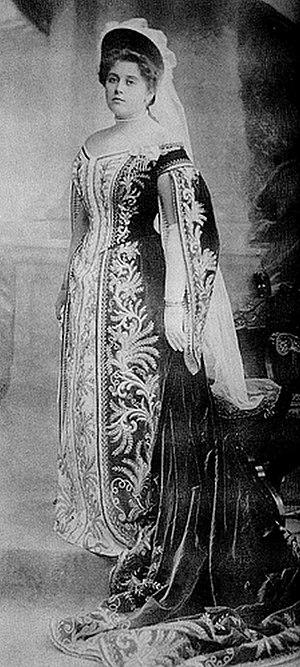
Anna Aleksandrovna Vyroubova, née Taneïeva le 16 juillet 1884, morte le 20 juillet 1964 en Finlande. Demoiselle d'honneur, amie et confidente de la tsarine Alexandra Feodorovna.